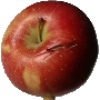
Label: Apple Braeburn 1